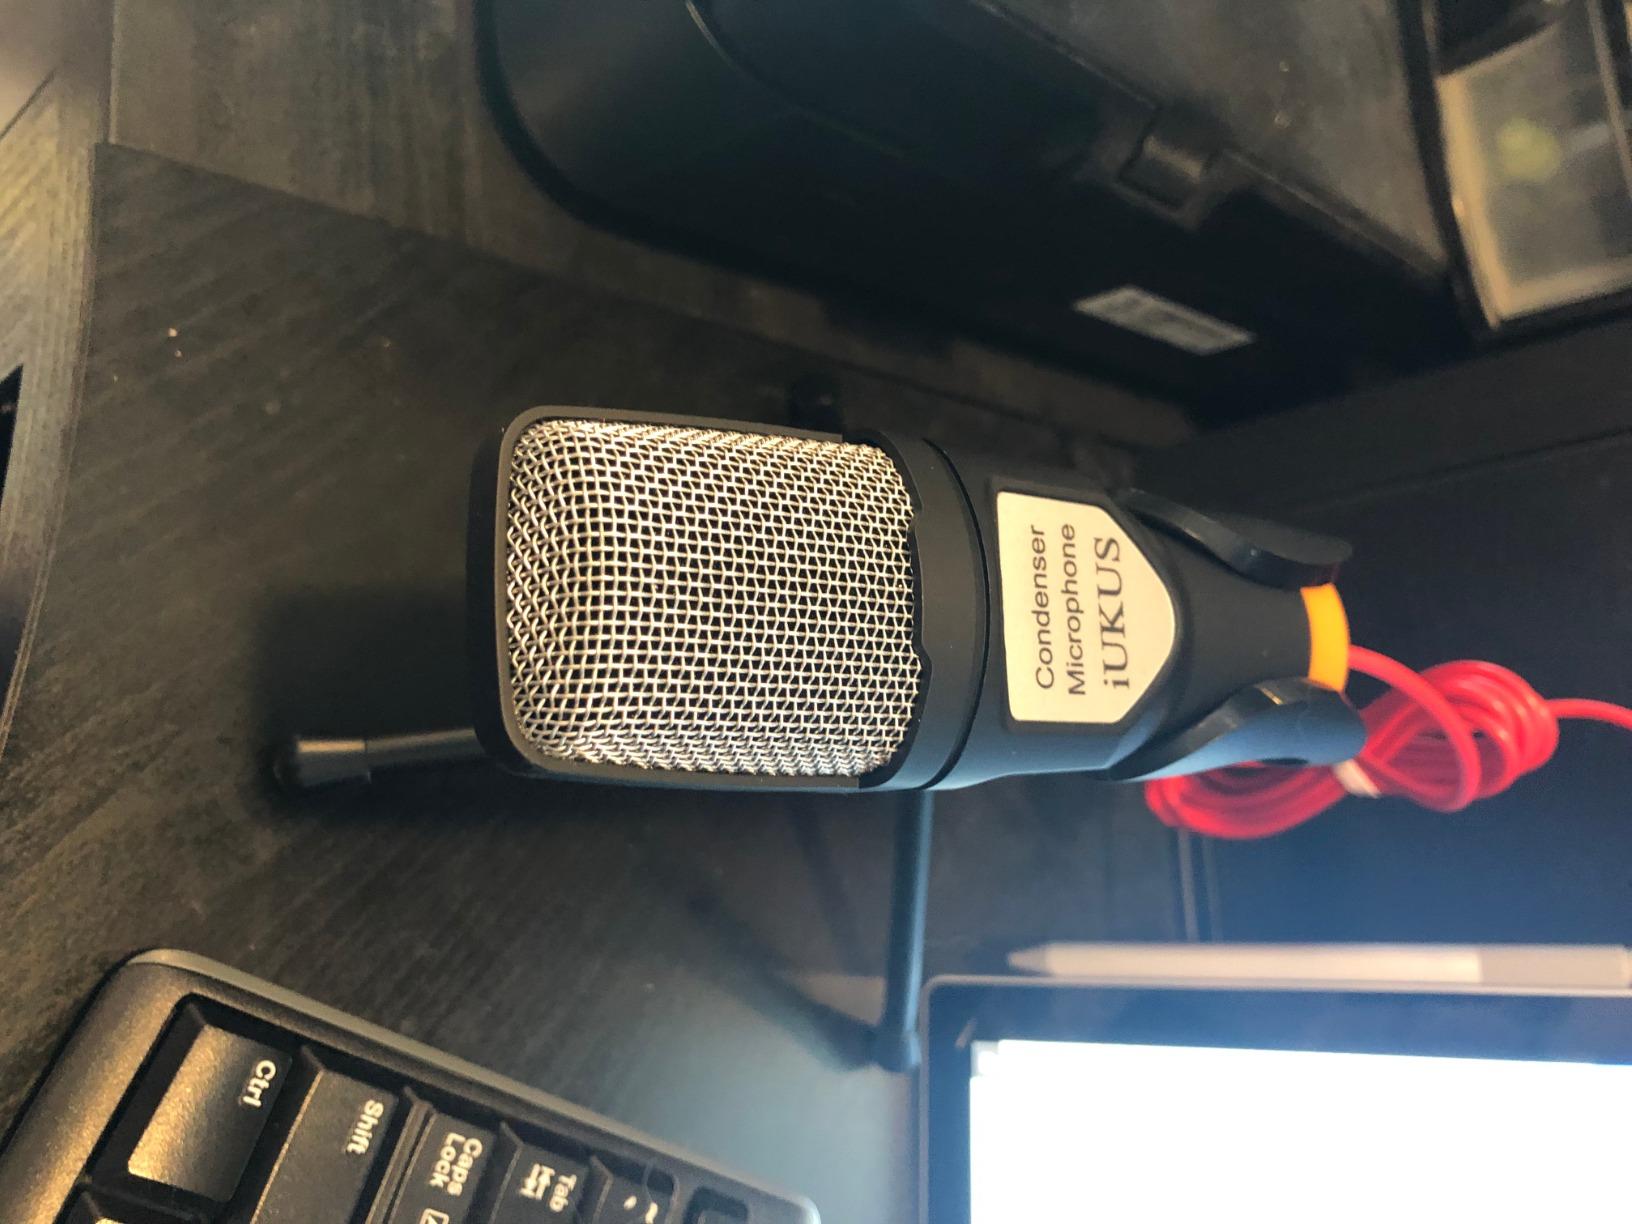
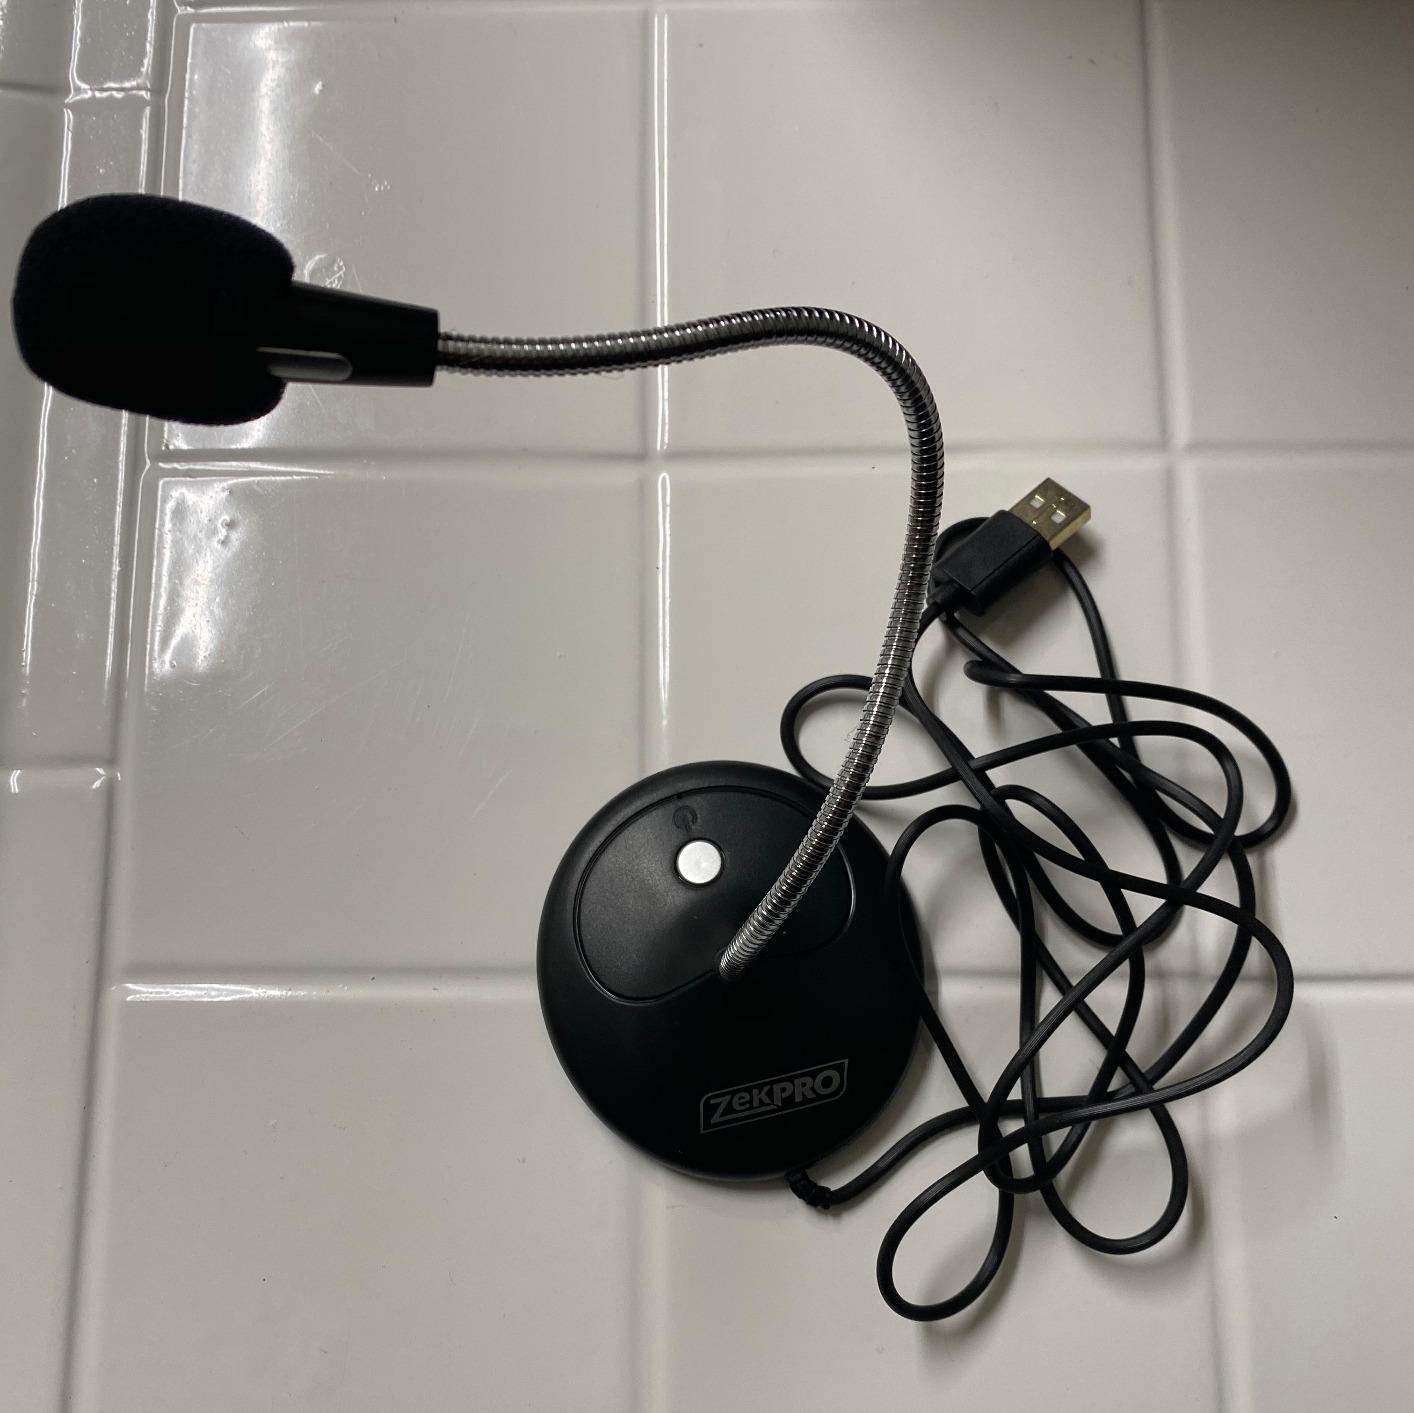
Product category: microphone
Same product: no